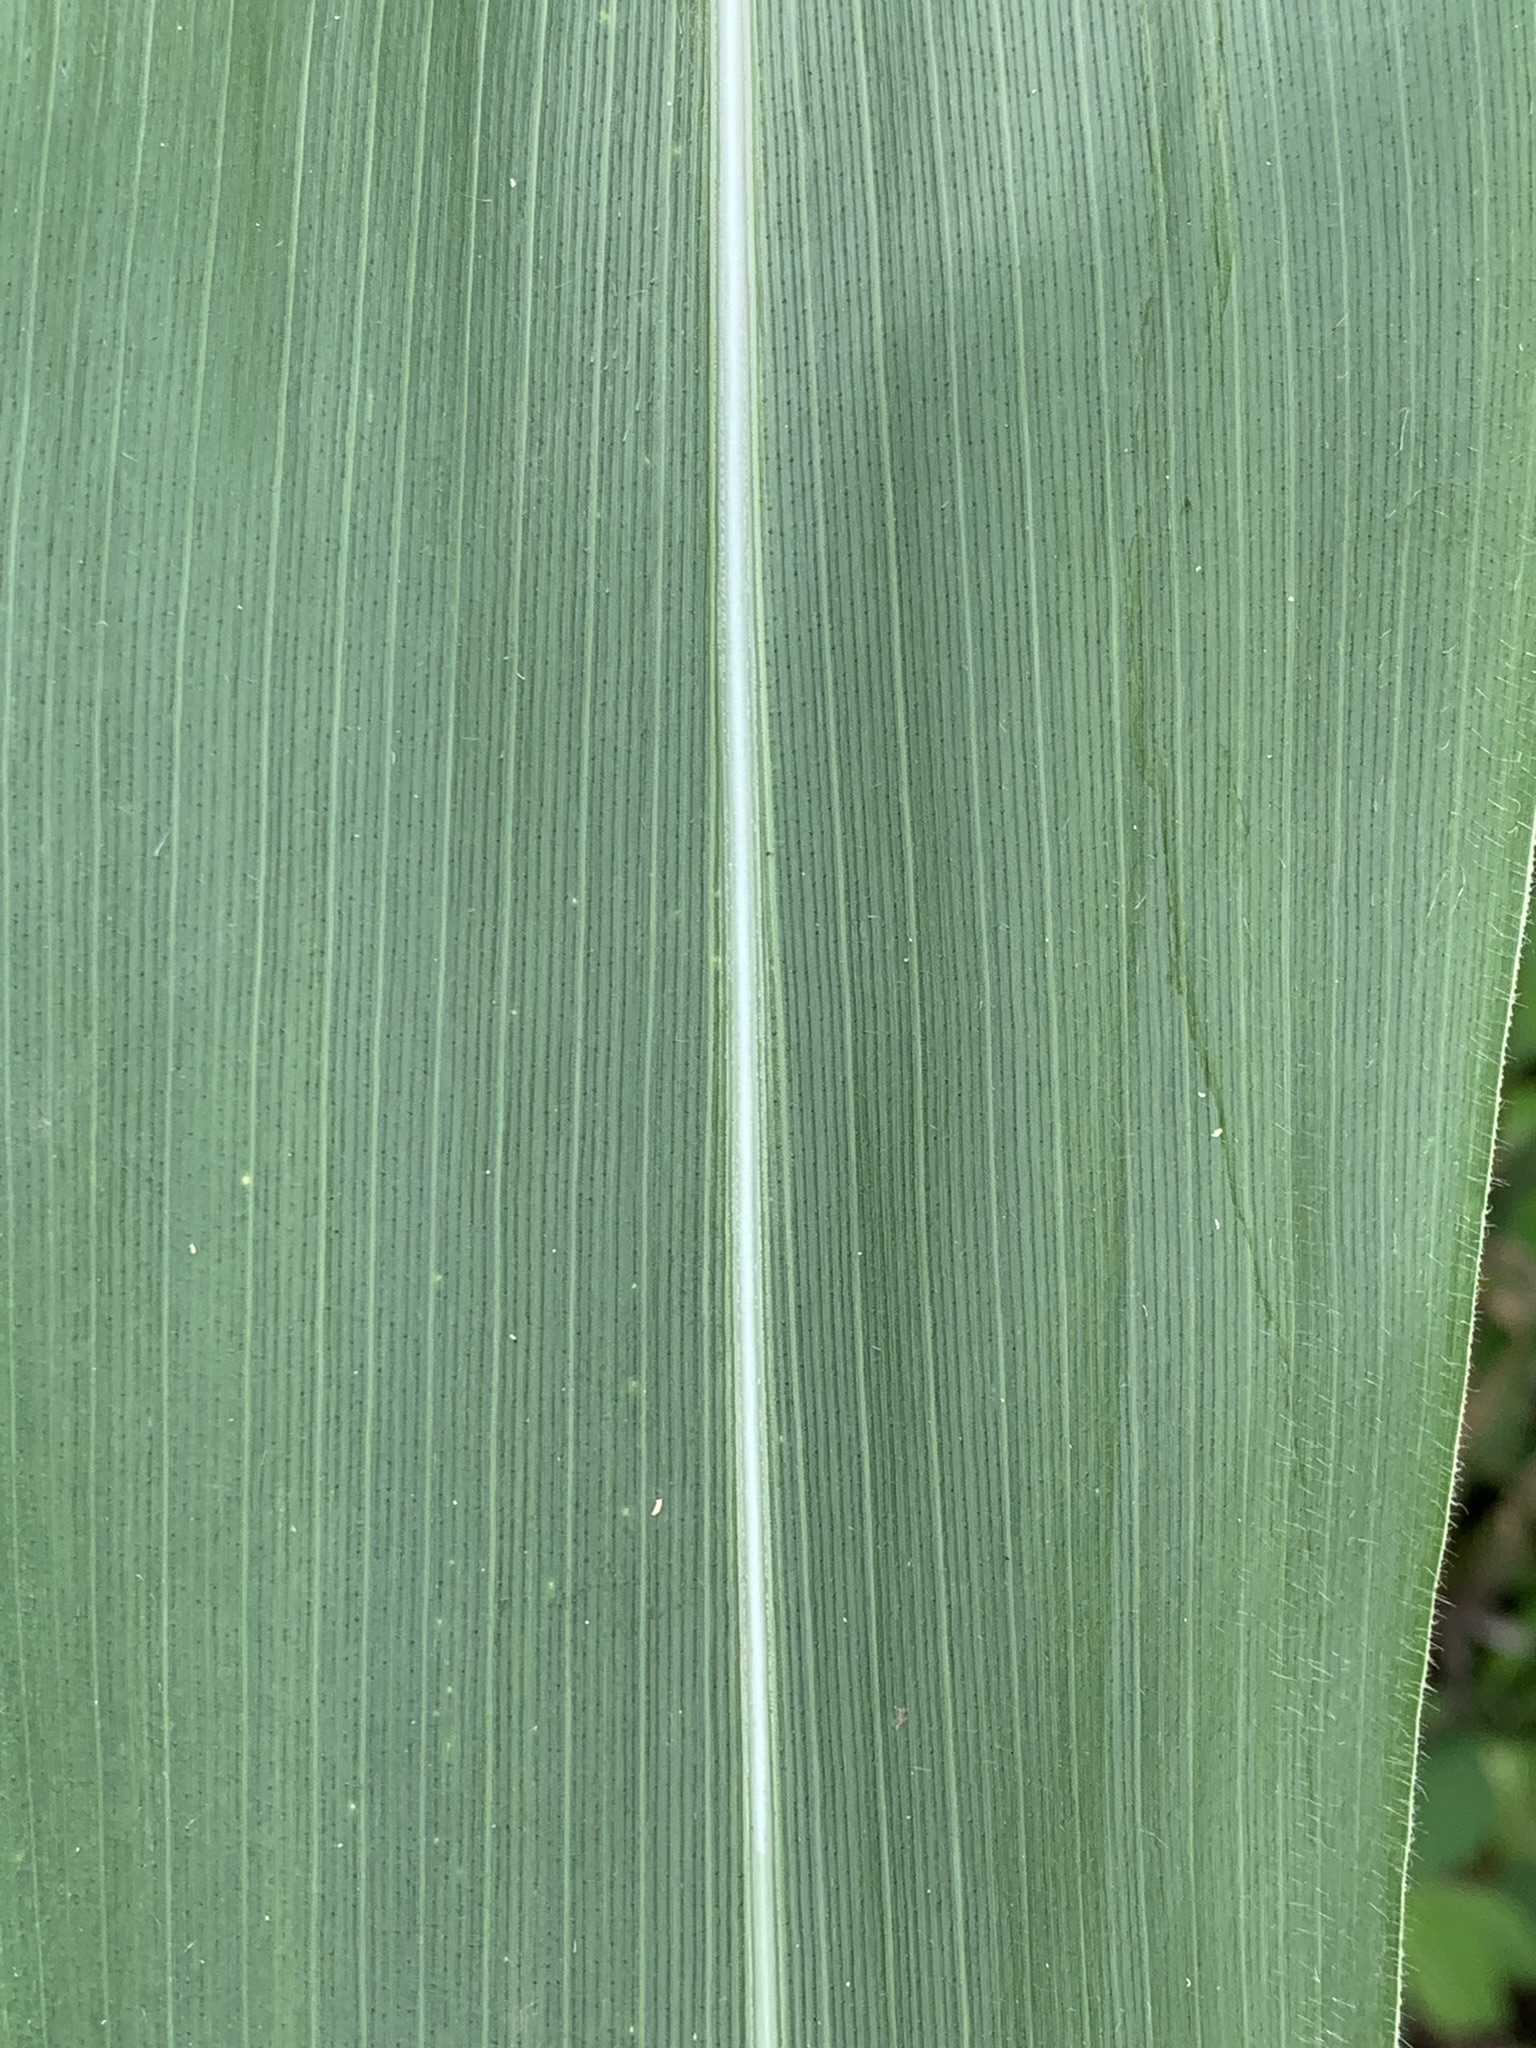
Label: Healthy